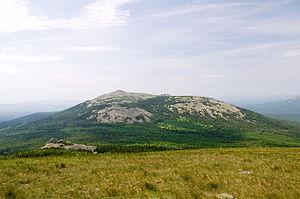
Zapovednik est le terme employé pour décrire, dans les anciennes républiques soviétiques, les aires naturelles protégées, avec pour objectif de les conserver « éternellement vierges ». Il s’agit du plus haut degré de protection environnementale et concerne des zones strictement protégées et dont l’accès au public est restreint.